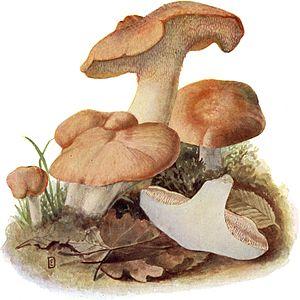
Les macromycètes ou macrochampignons sont des champignons dont la fructification est visible à l'œil nu. Ils s'opposent en cela aux micromycètes ou microchampignons qui ne peuvent être observé qu'au microscope, comme les levures ou les moisissures. Il s'agit d'une notion vague, aux limites peu claires, et qui ne recouvre aucune réalité évolutive ou taxinomique tangible. Elle est souvent utilisée pour désigner de manière savante les « champignons » de la langue courante, c'est-à-dire ceux susceptibles d'être récoltés pour l'alimentation ou d'autres usages.